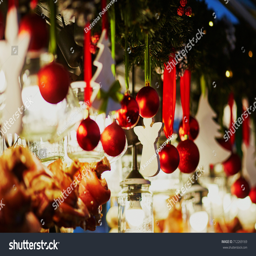
colorful decorations and glass lanterns on a market